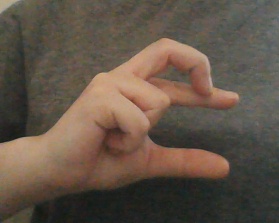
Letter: thal